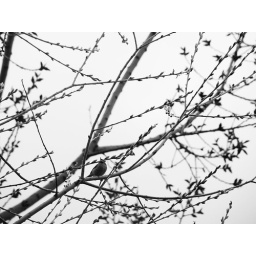
bird in a tree 2